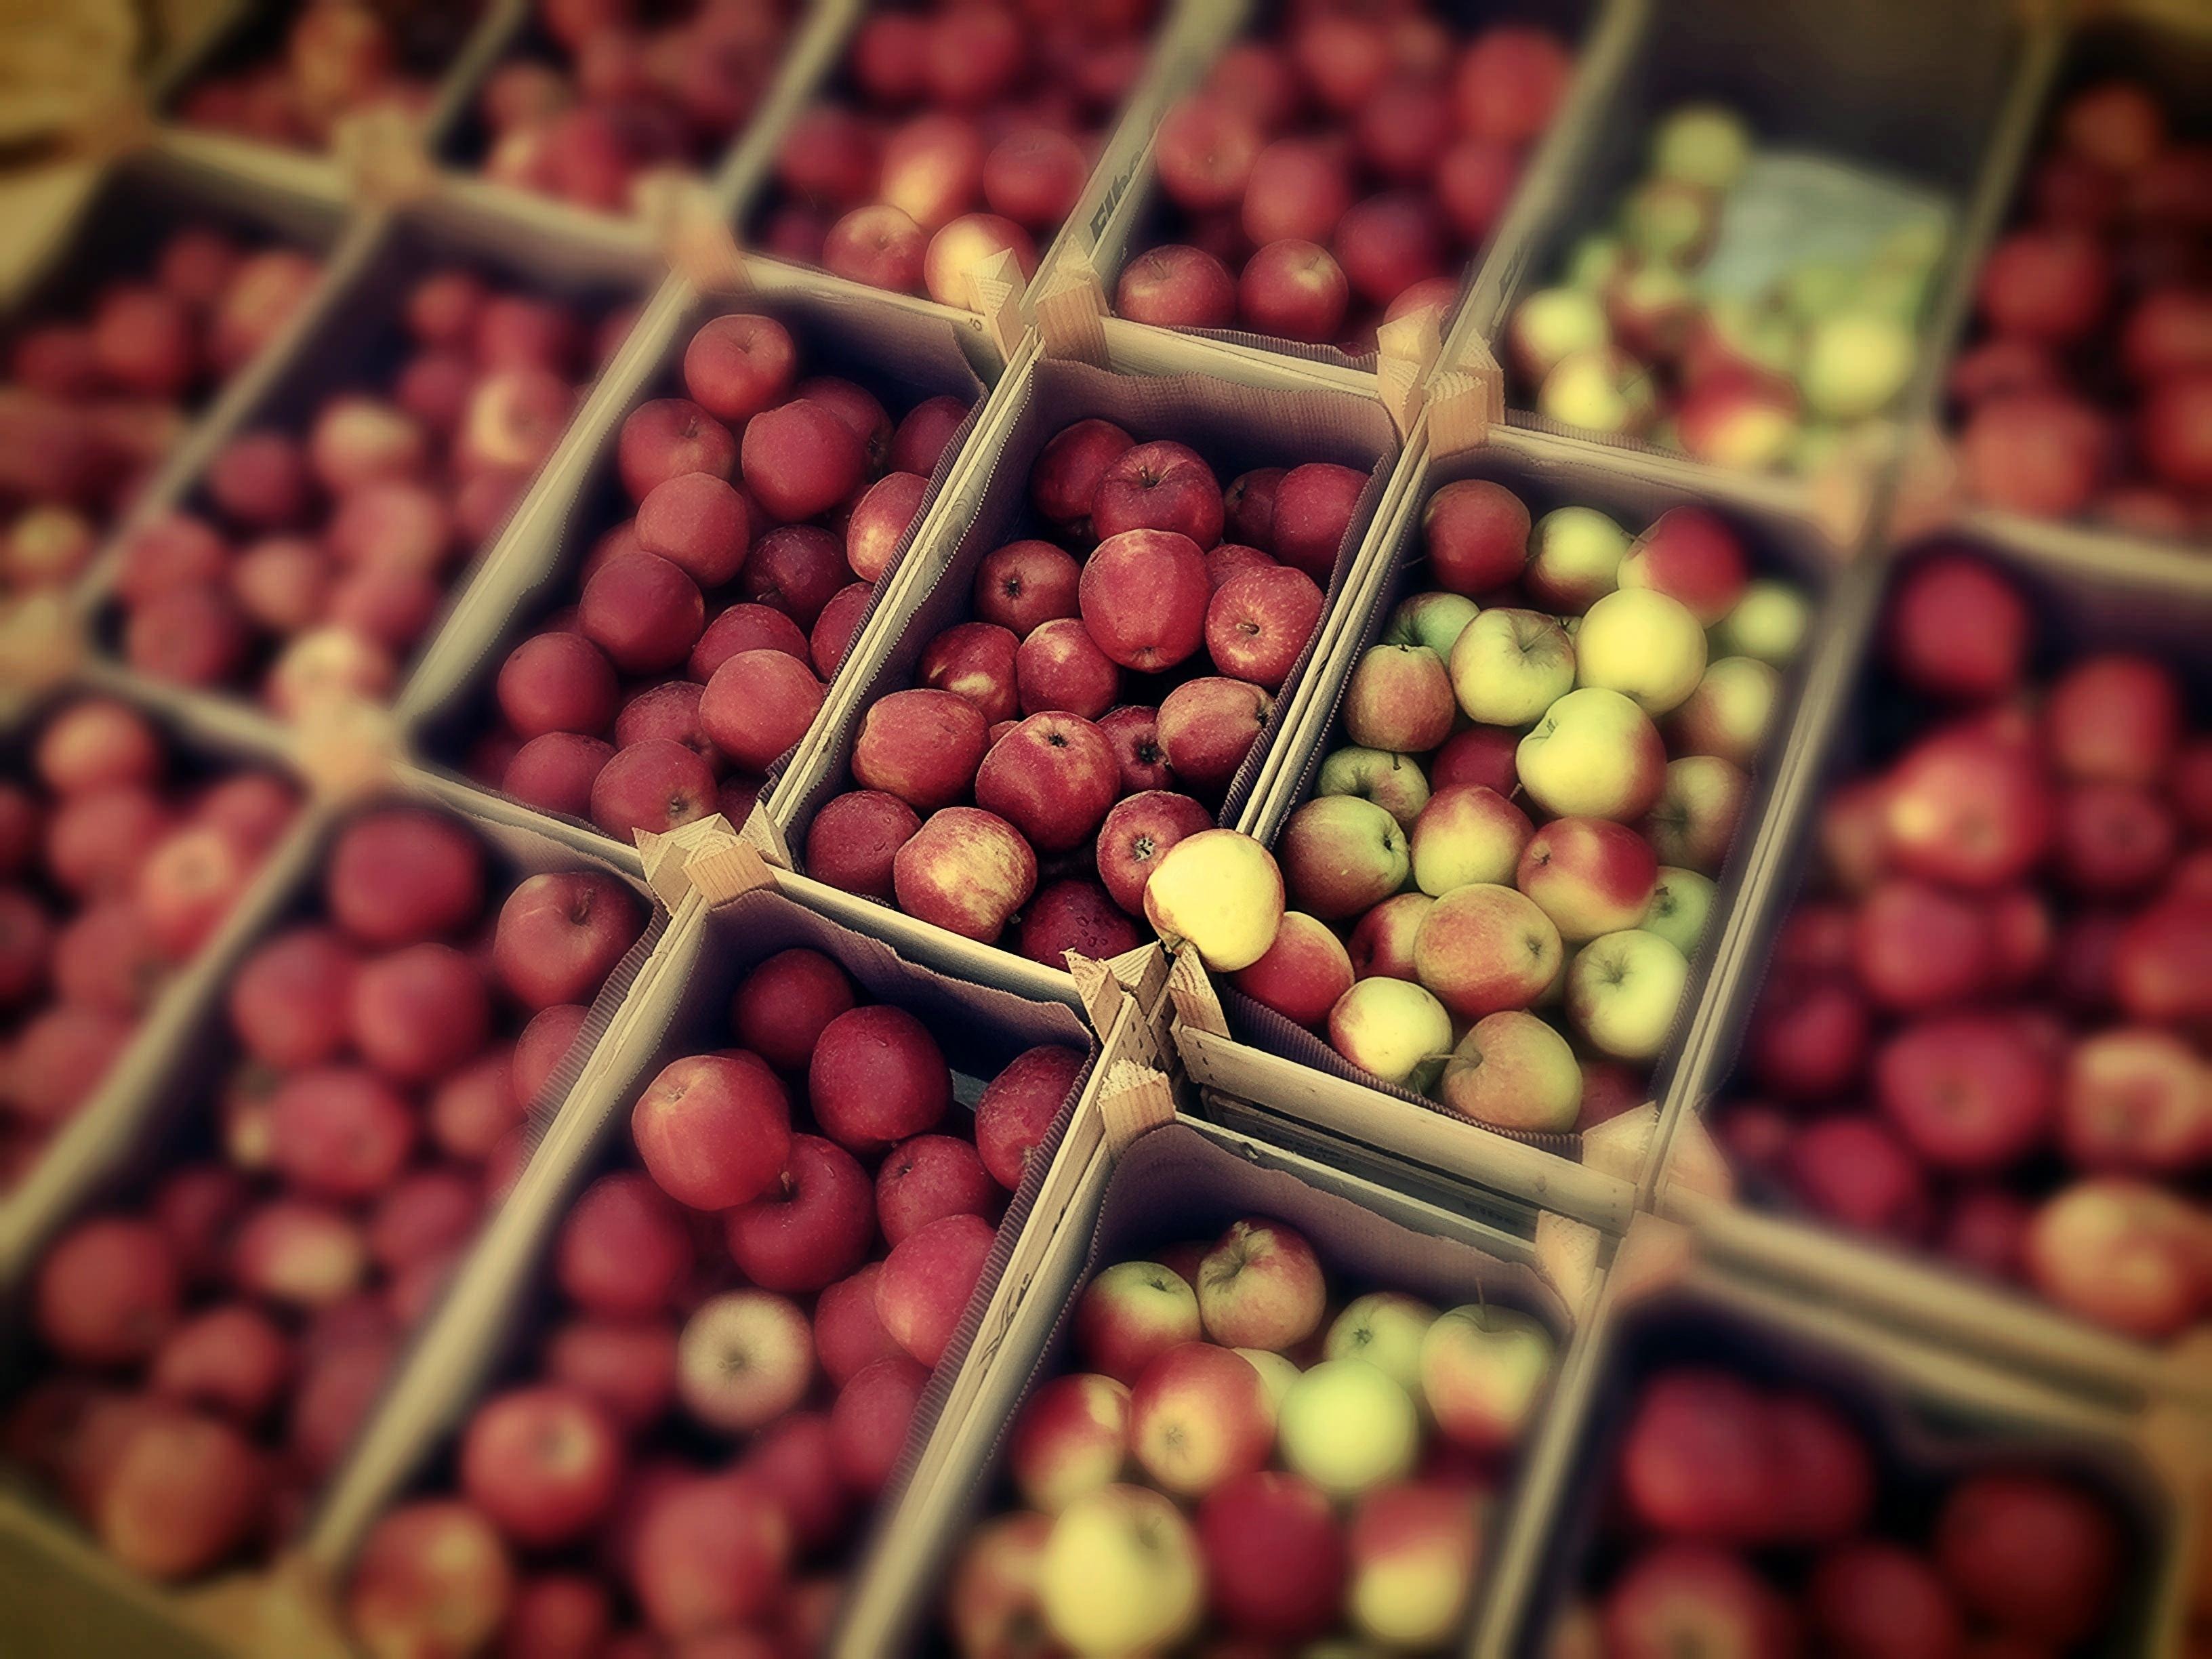
apple, plant, fruit, ripe, food, produce, market, healthy, eat, fruits, sale, vitamins, oranges, citrus fruits, flowering plant, local food, land plant